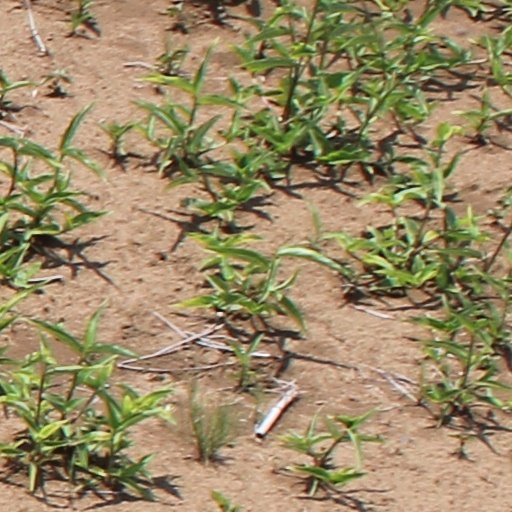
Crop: wheat